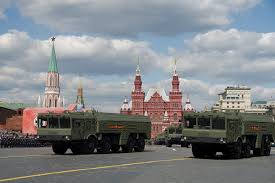
Label: Iskander